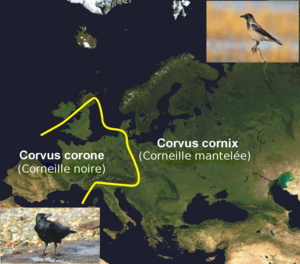
Carte de répartition européenne de la Corneille noire (Corvus corone) et la Corneille mantelée (Cornus cornix). La ligne jaune indique la zone de contact entre les deux espèces
La Corneille noire est une espèce de passereaux de la famille des Corvidae. Elle est présente dans deux aires distinctes : l'Europe de l'Ouest et du sud-ouest, où sa population est estimée entre 5,5 et 12 millions de couples, et l'Asie du Kazakhstan au Japon, où sa population n'est pas connue. Commune dans toute son aire de répartition, elle présente une grande plasticité écologique et se retrouve aussi bien à la campagne qu'au cœur des grandes villes, comme Paris et Londres.
La Corneille mantelée est une espèce d'oiseaux appartenant à la famille des corvidés. Largement diffusée, on la rencontre dans le nord, l'est et le sud de l'Europe, ainsi que dans certaines parties du Moyen-Orient. C'est un oiseau gris cendré à tête, la gorge, les ailes, la queue et les plumes des pattes noires, ainsi que le bec, les yeux et les pieds. Comme d'autres corvidés c'est un oiseau omnivore et opportuniste.